Gmina Czerwionka-Leszczyny

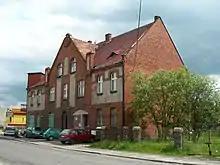
Czuchow a 13

Gmina Czerwionka-Leszczyny is an urban-rural gmina (administrative district) in Rybnik County, Silesian Voivodeship, in southern Poland. Its seat is the town of Czerwionka-Leszczyny, which lies approximately north-east of Rybnik and west of the regional capital Katowice.